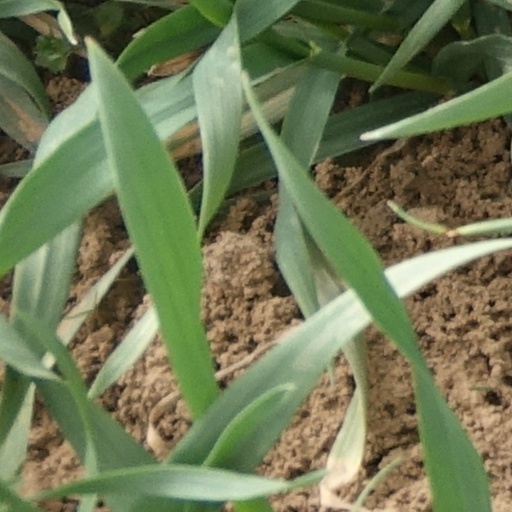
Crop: wheat